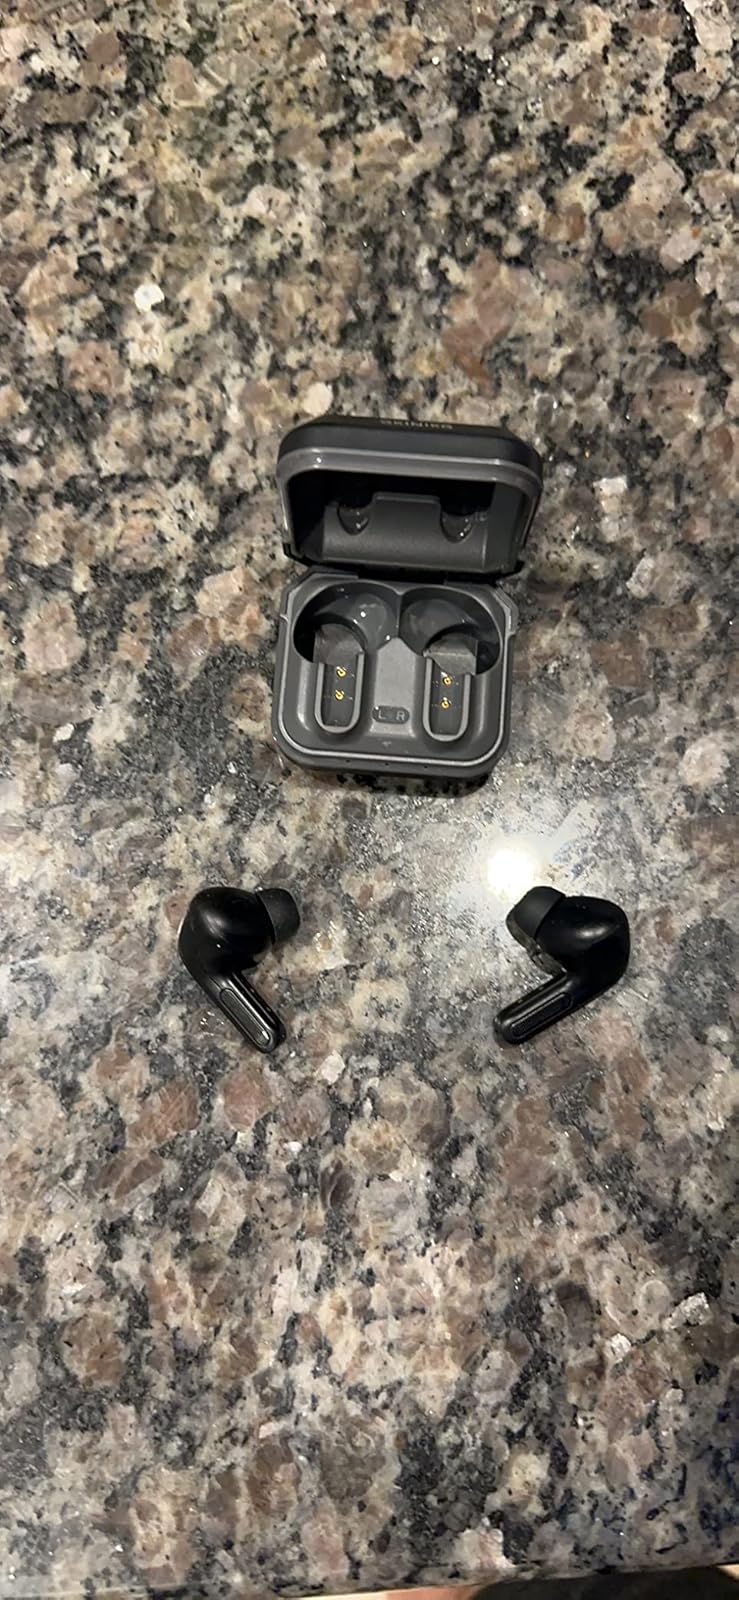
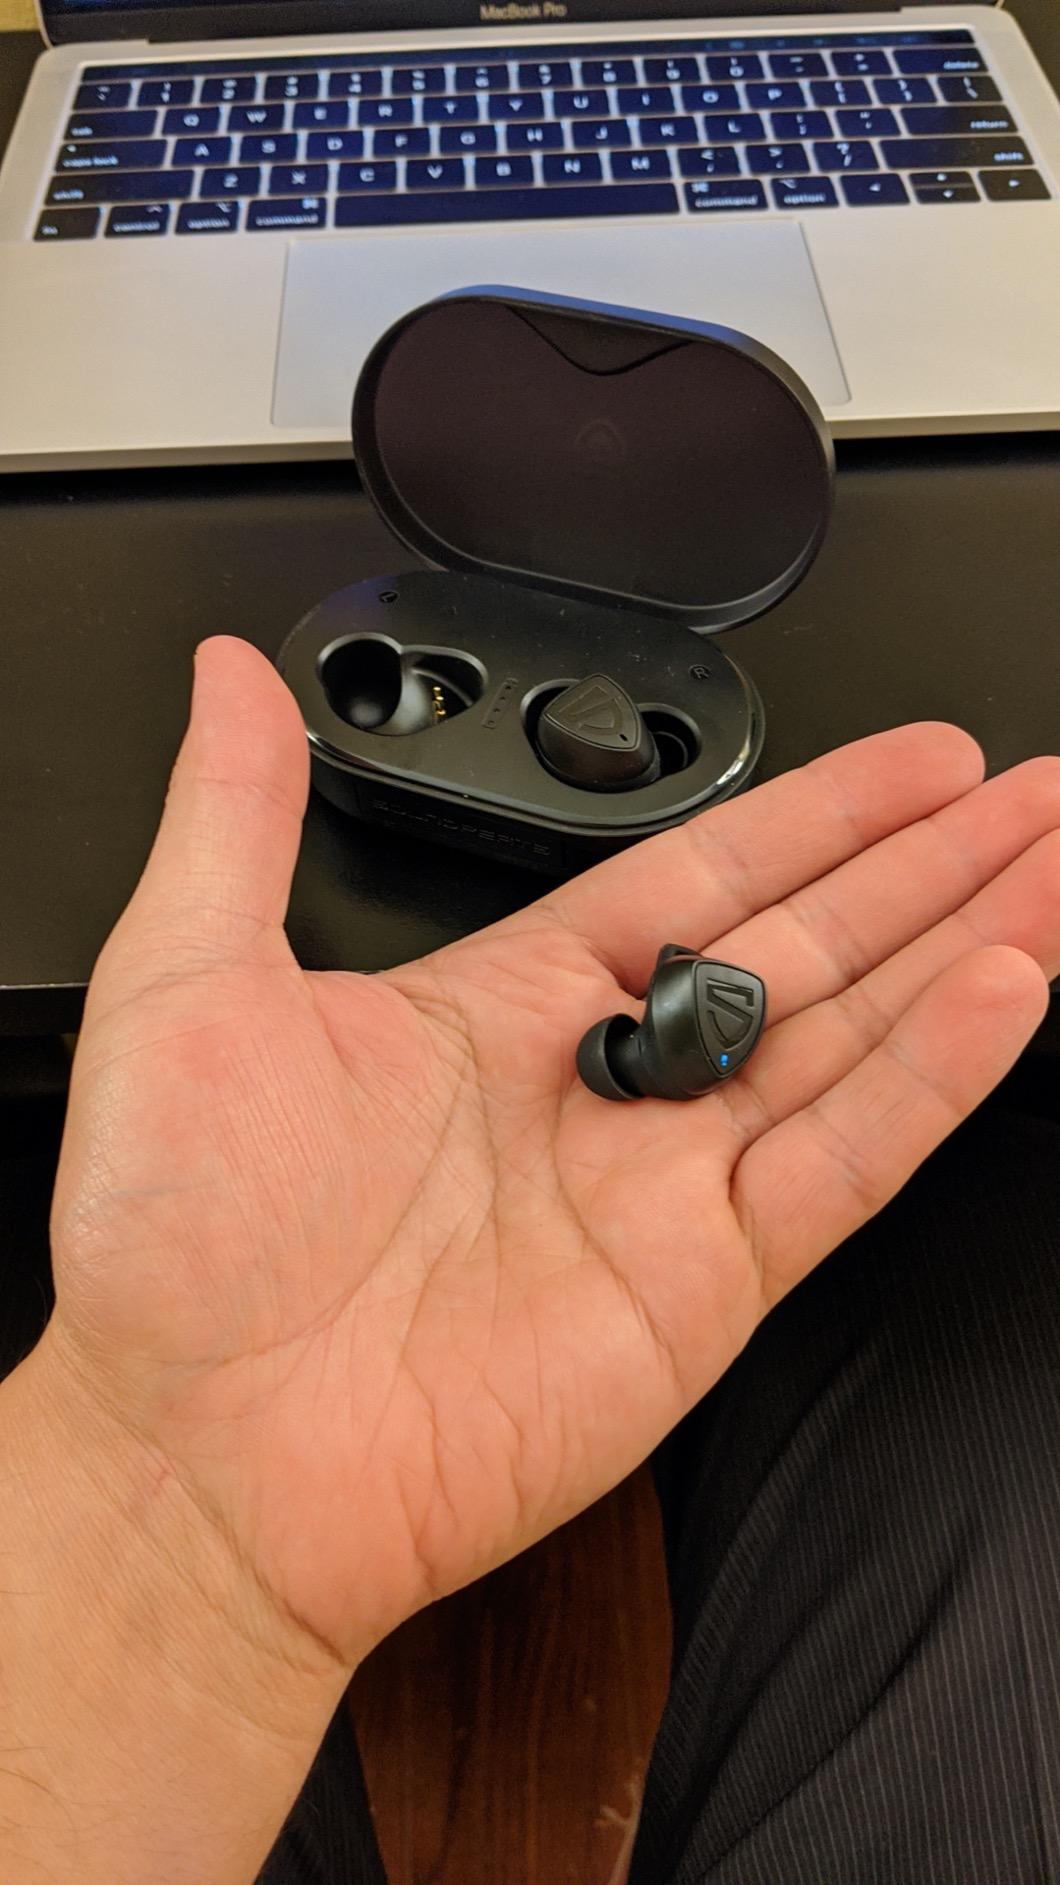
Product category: earbuds
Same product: no